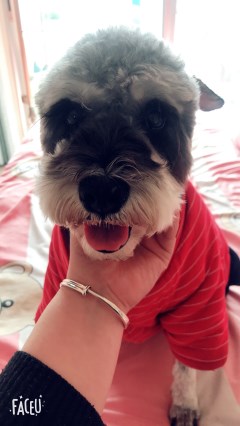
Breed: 2342-n000102-miniature_schnauzer